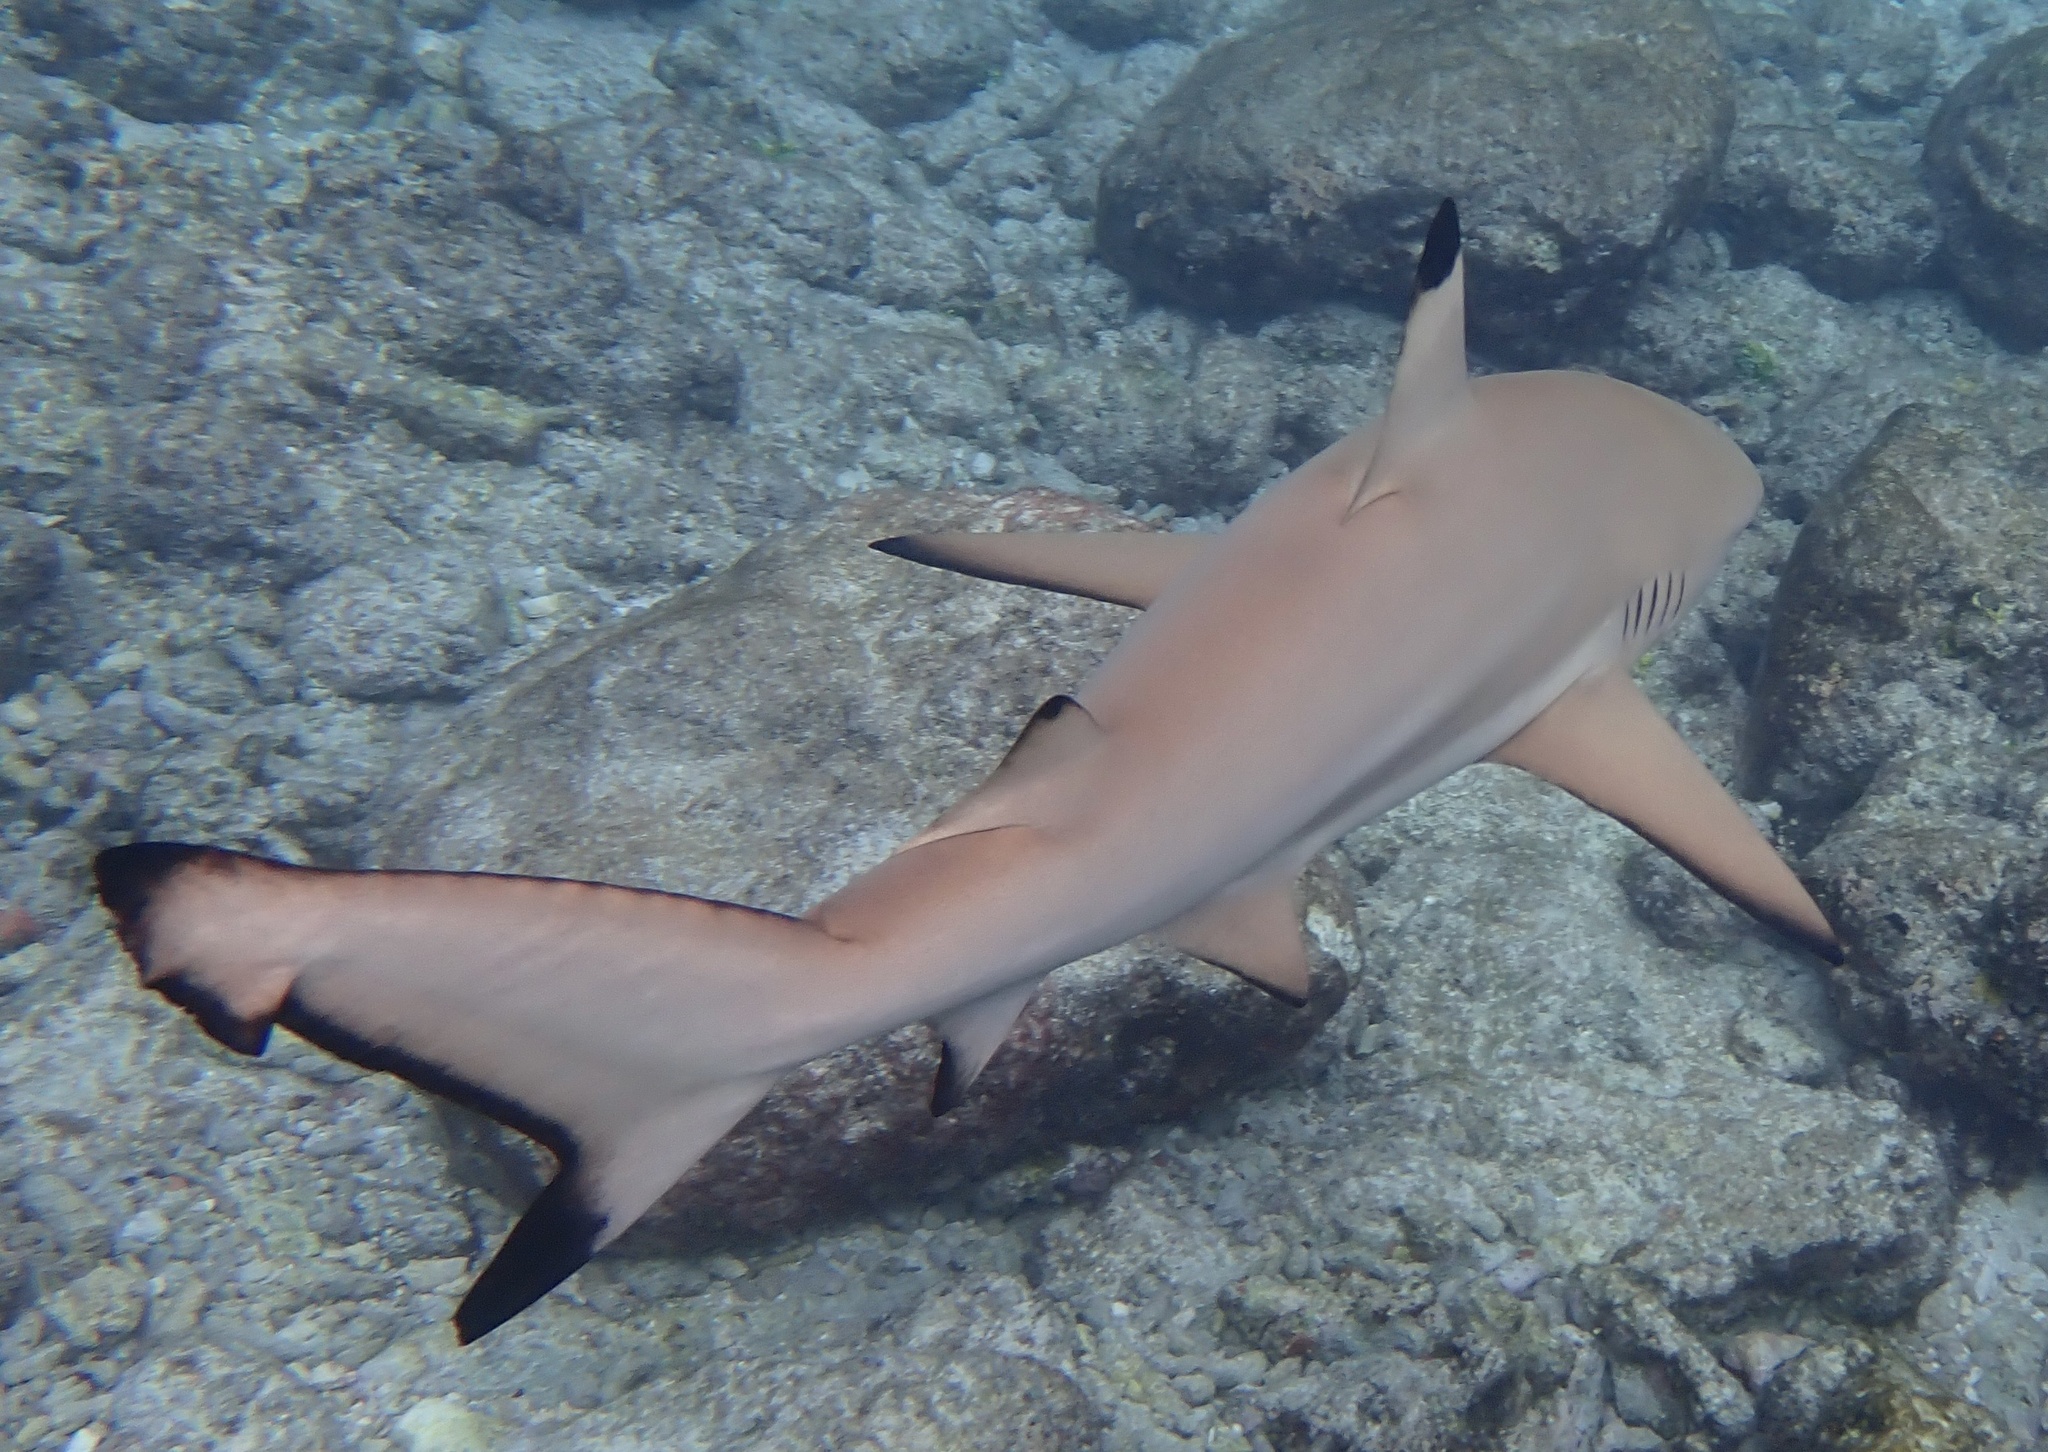
Carcharhinus melanopterus (Blacktip Reef Shark)